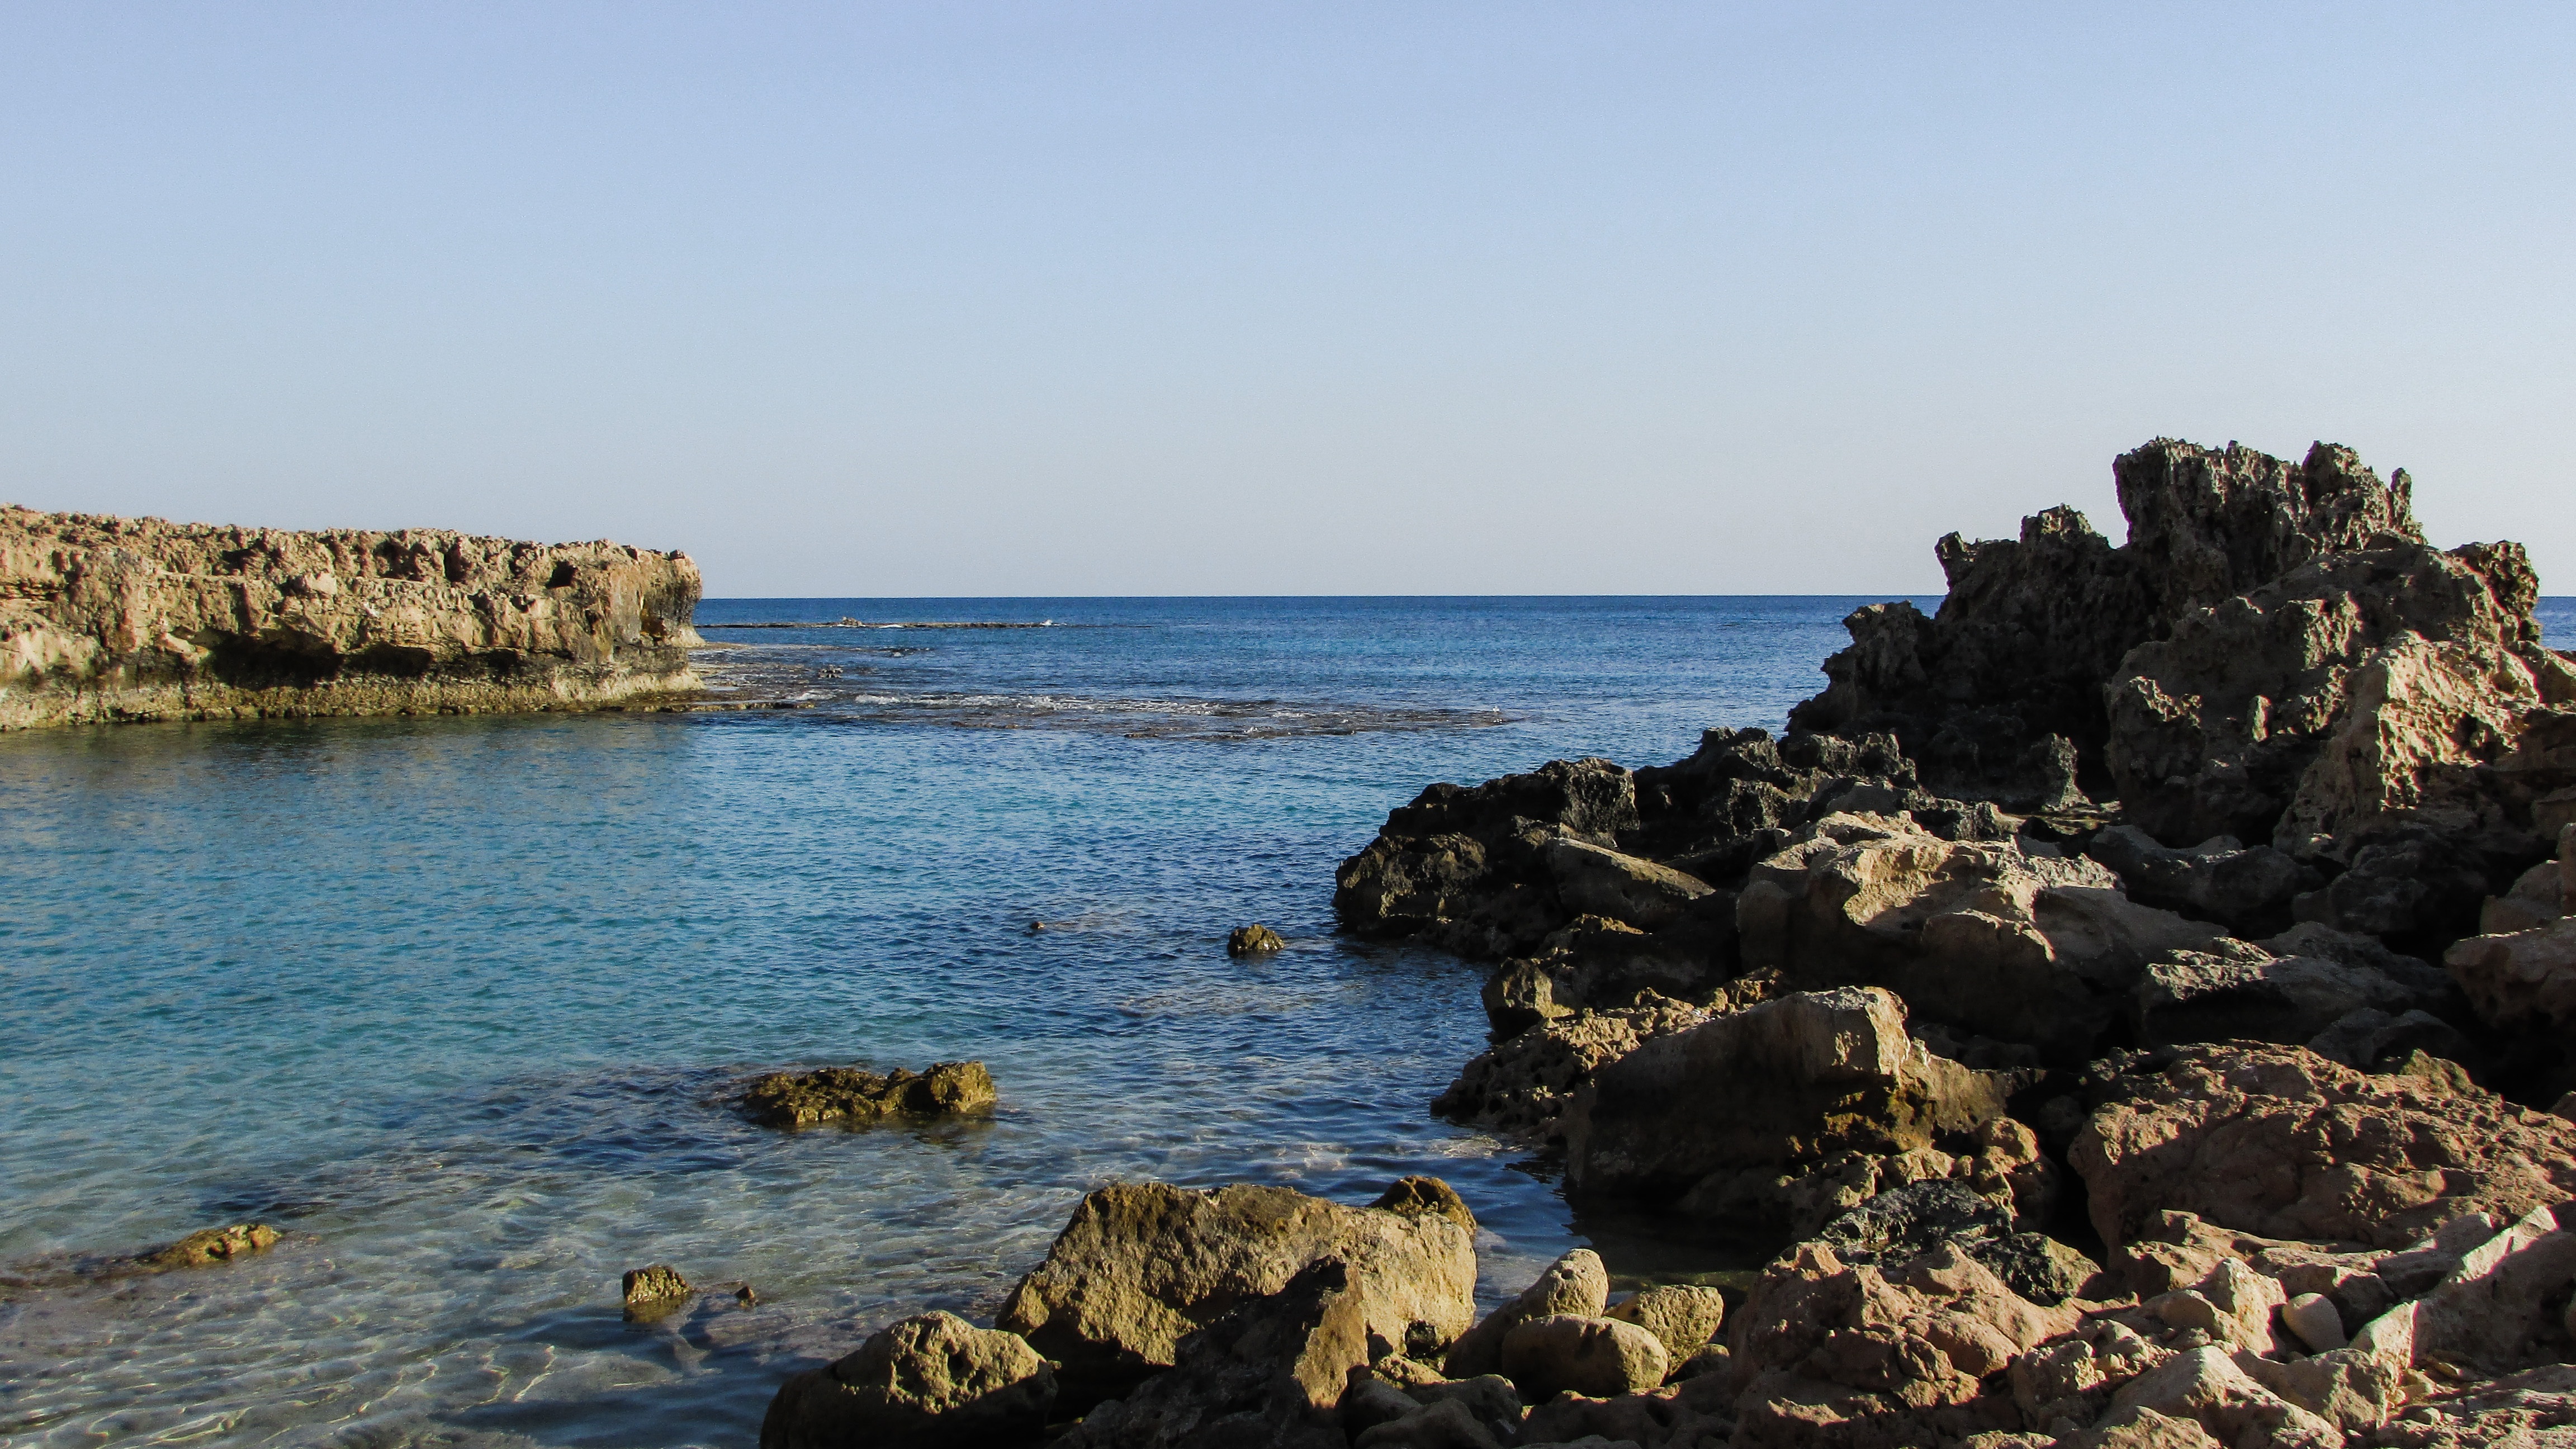
beach, sea, coast, nature, rock, ocean, horizon, shore, wave, coastline, cliff, cove, tranquil, scenery, lagoon, bay, blue, terrain, material, body of water, rocky coast, cyprus, cape, islet, ayia napa